Valdemar Schønheyder Møller

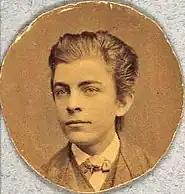
Valdemar Schønheyder Møller (1880s)

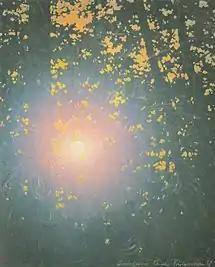
"Fontainebleau" (1897)

Valdemar Christian Schønheyder Møller (5 January 1864 – 3 May 1905) was a Danish painter, known principally for his depictions of sunlight.